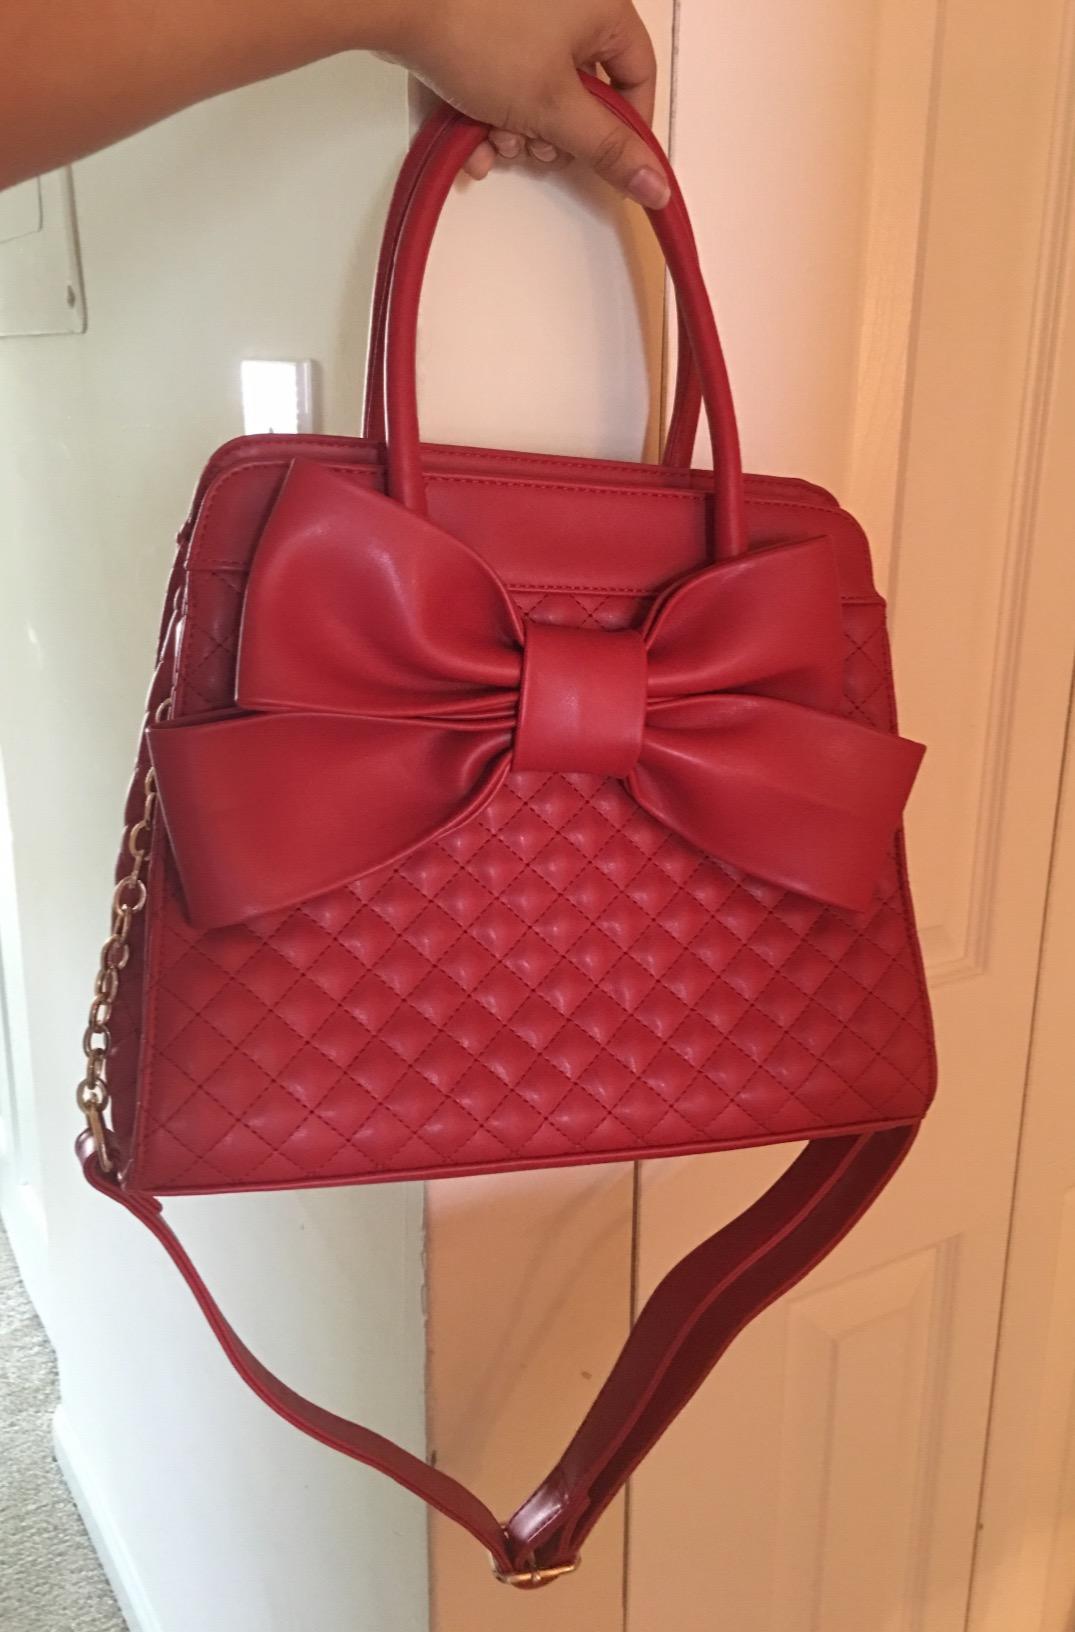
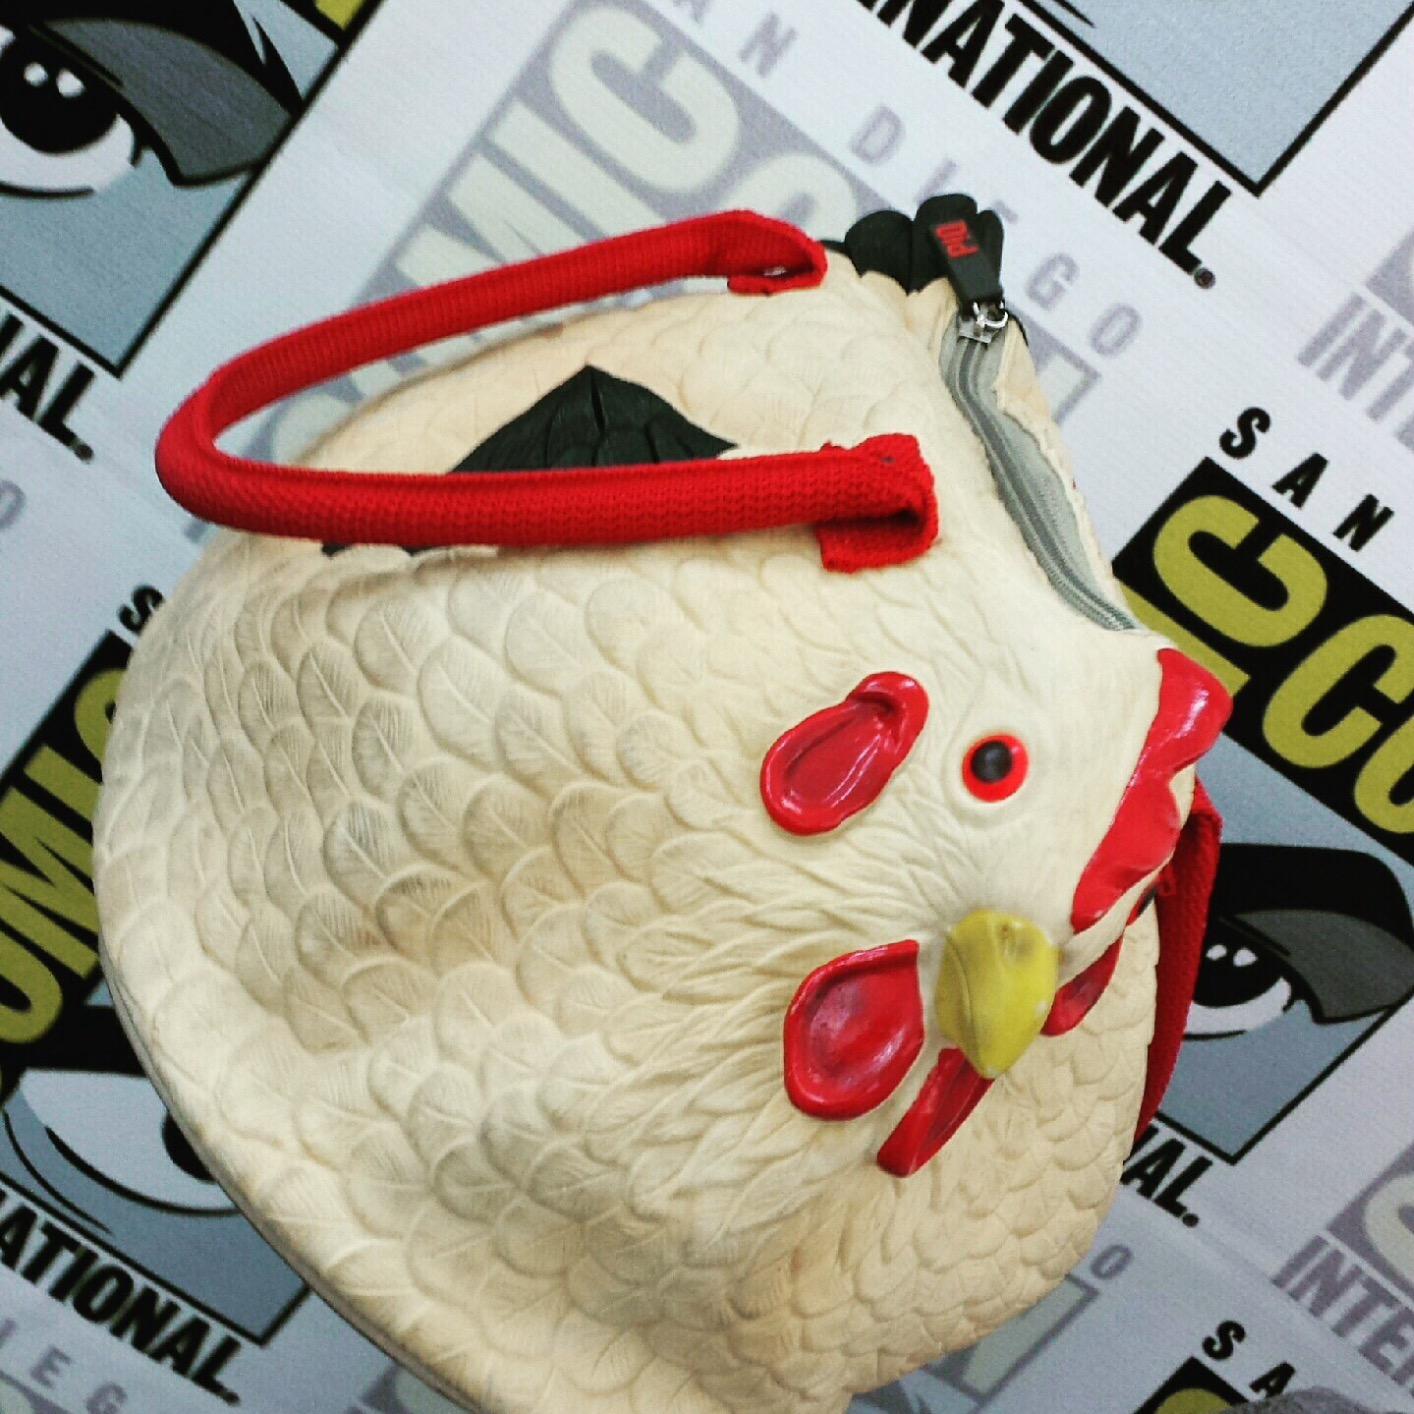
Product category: accessories_handbag
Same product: no